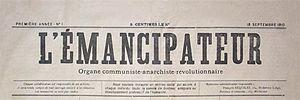
Le 18 septembre 1910, sortie à Liège, Belgique, du premier numéro du journal ""L'Emancipateur"" Organe communiste - anarchiste - révolutionnaire.Le journal sera édité à partir du numéro 24 par le groupe ""Les chercheurs de Vérité"". Fin en 1914"
L'anarchisme en Belgique concerne l'histoire du mouvement libertaire belge.